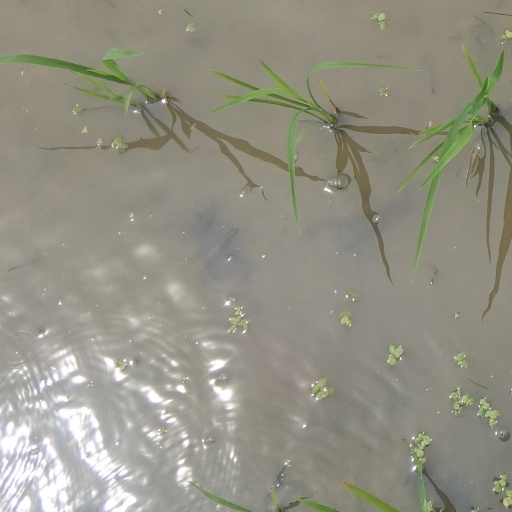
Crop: rice